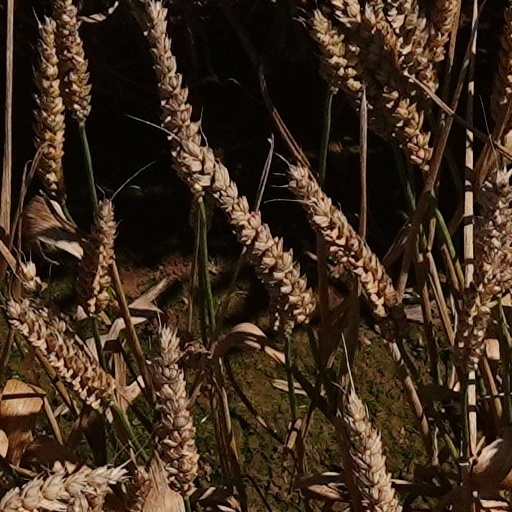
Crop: wheat